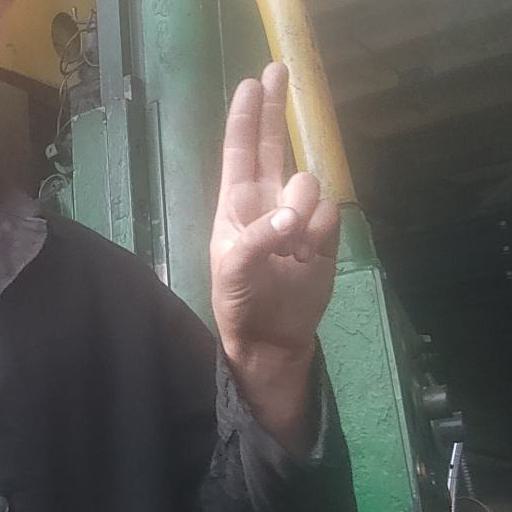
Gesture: two_up